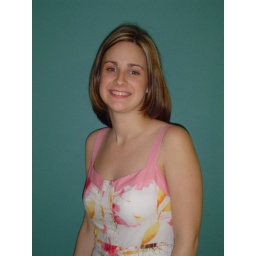
Here I am in my cute dress after the ceremony!